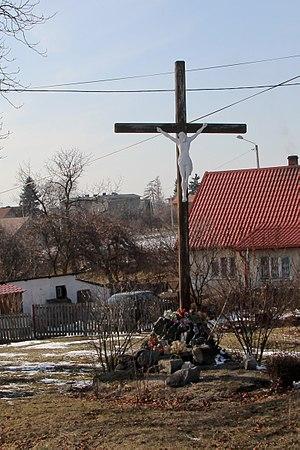
Nadziejów est une localité polonaise de la voïvodie d'Opole et du powiat de Nysa.